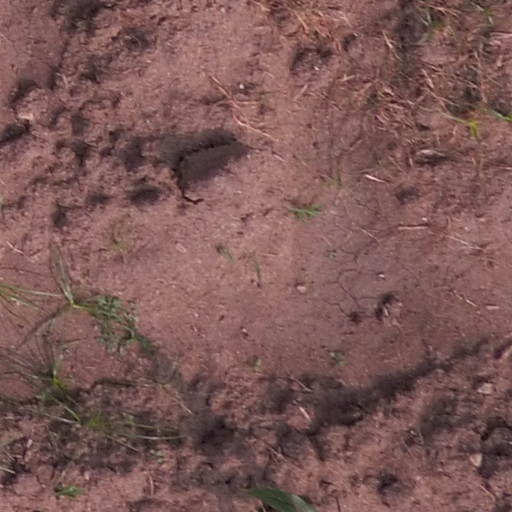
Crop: maize; corn